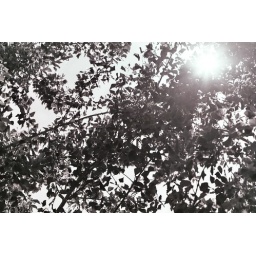
The trees out by my house on a 100+ degree day.